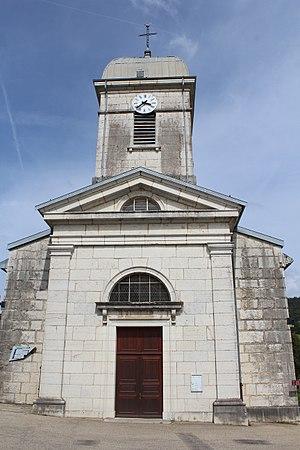
Église Saint-Sébastien de Belleydoux.